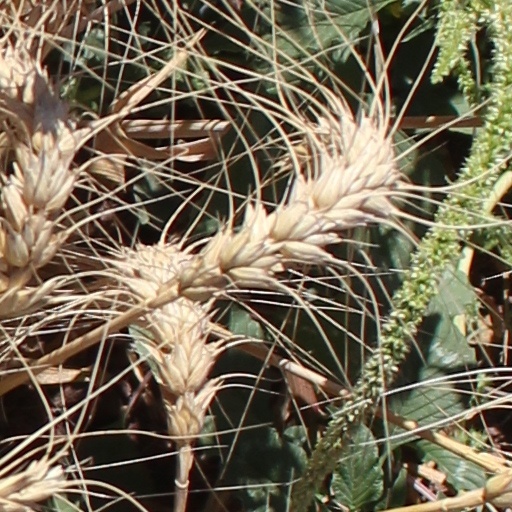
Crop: wheat